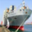
Label: ship